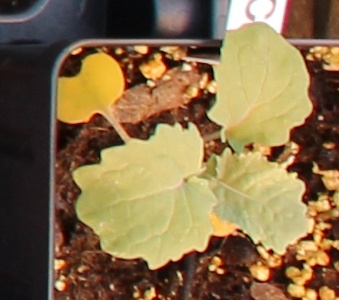
Label: Canola